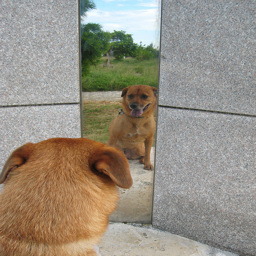
A dog sitting on the ground and looking at himself in a mirror.
A young dog patiently looking at his reflection in a mirror.
A brown dog looking at his own reflection in a mirror.
A brown dog looking at himself in a mirror.
A dog is looking at itself in a mirror.